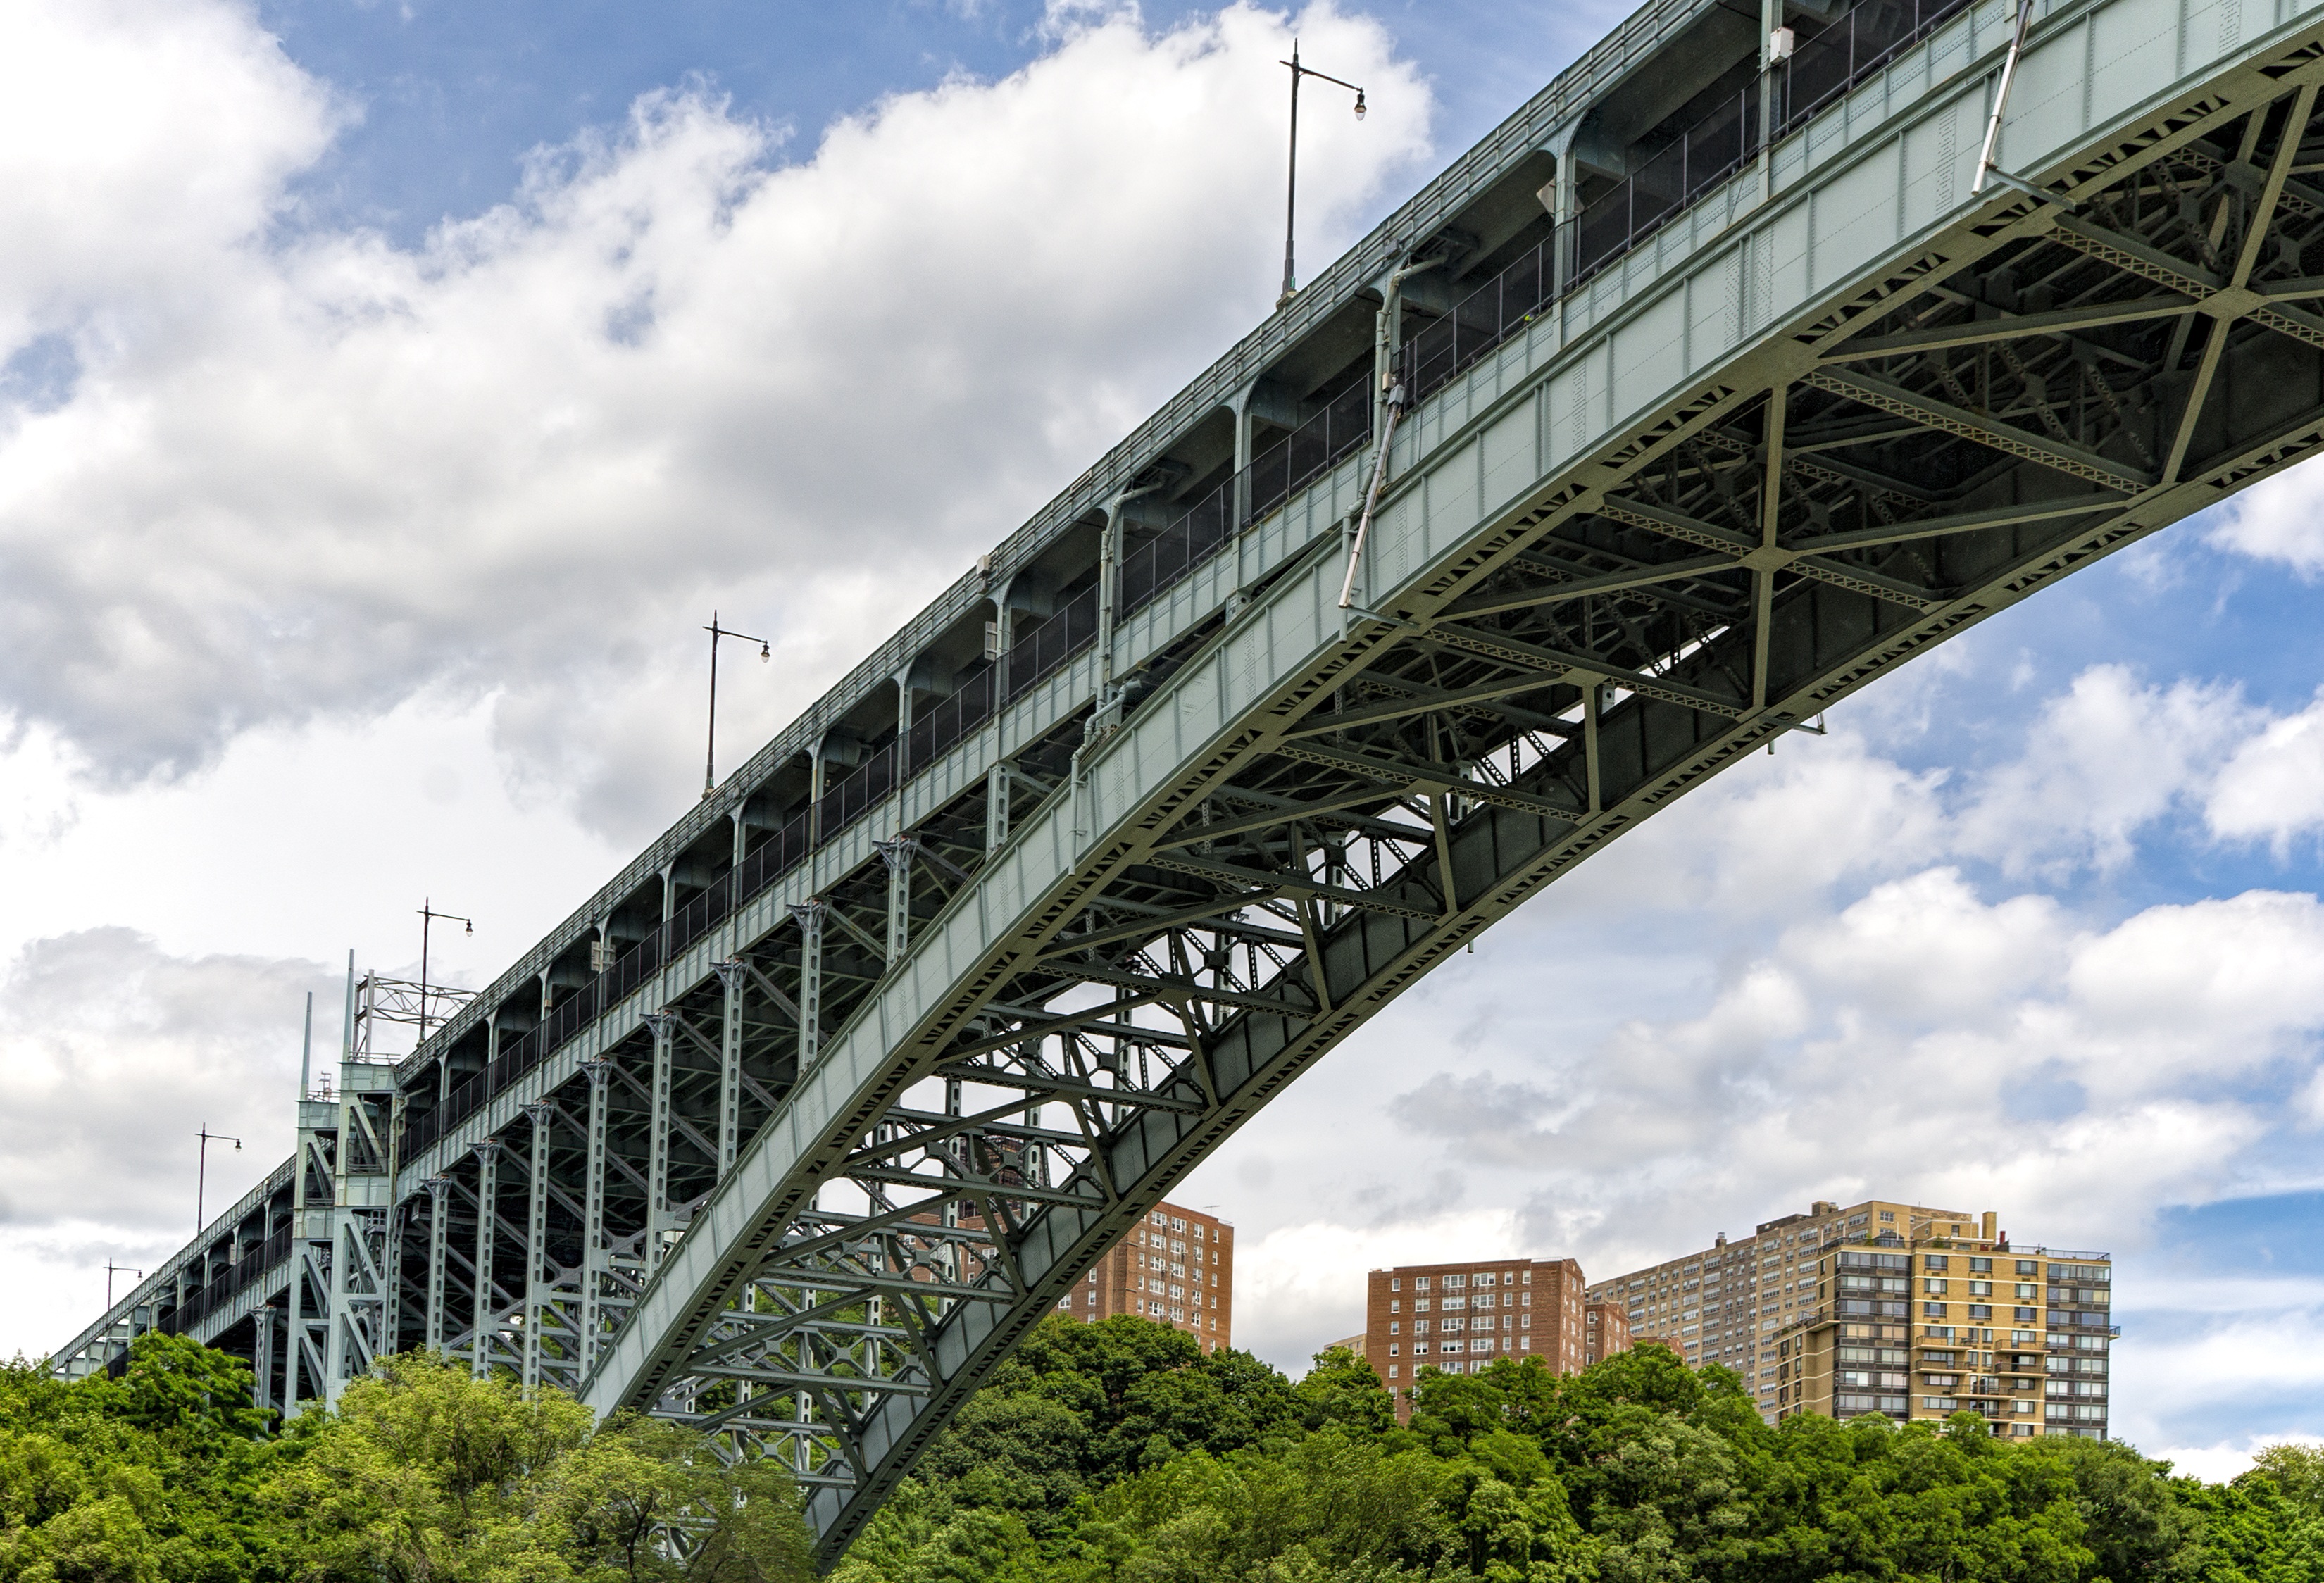
architecture, bridge, skyline, highway, building, city, urban, river, overpass, cityscape, downtown, travel, transport, nyc, scenic, landmark, public transport, cars, new, york, viaduct, trans, cable stayed bridge, arch bridge, truss bridge, skyway, metropolitan area, nonbuilding structure, controlled access highway, girder bridge